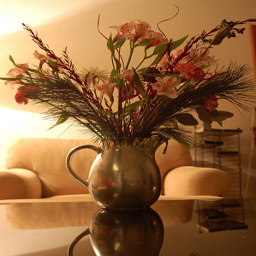
A vase on a counter top with sofa a
There is a vase of flowers on a table.
A picture covered with a sepia-like tone shows a pitcher with dry blooms reflected in the shiny surface it rests on and a couch and a small tiered side table.
A classic floral arrangement in a silver pitcher vase.
A water pitcher filled with flowers on a table.